C31 Melbourne

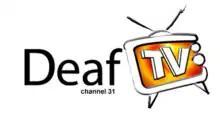
The logo for Deaf TV, one of the diverse programs on C31

Many comedians, performing artists and producers worked at C31 before moving to mainstream television, these people include Rove McManus, Amy Parks, Greg Tingle, Hamish and Andy's Hamish Blake and Andy Lee, Adam Richard, Peter Helliar, Merrick and Rosso's Merrick Watts and Tim Ross, Jo Stanley, Darren Chau, Corinne Grant, Jamie McDonald, Tom Ballard, Tommy Little, Dave Thornton, Jess Harris, Alex Tigani, Josh Schmidt and Kim Hope.